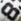
Number: 8